Keijo Virtanen

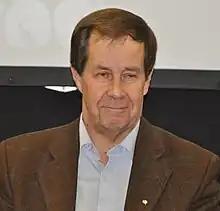
Keijo Virtanen in 2010

Keijo Aarre Virtanen (born 28 August 1945 in Naantali), is a Finnish historian, PhD 1980. In 1970 Virtanen was affiliated with the University of Turku, where he became professor 1990 in cultural history. He served as the Rector of the University of Turku in 1997–2012.